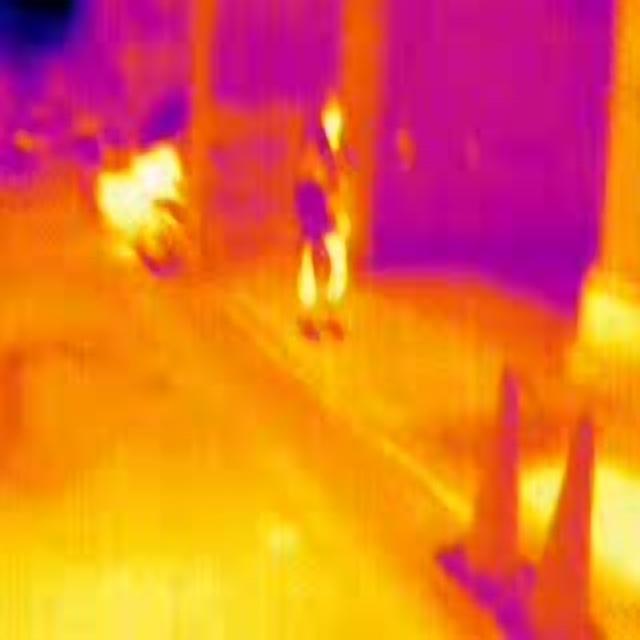
Detected objects:
label: person